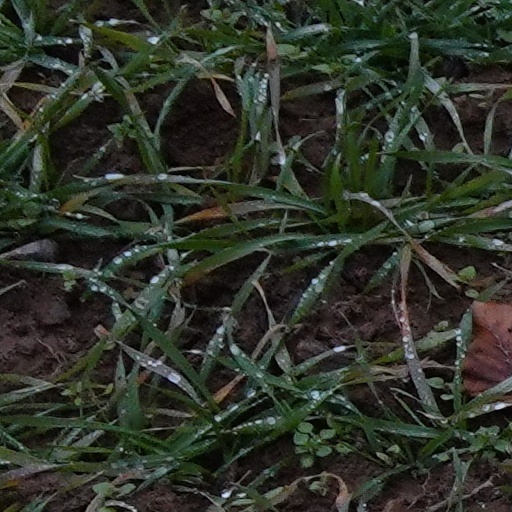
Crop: wheat